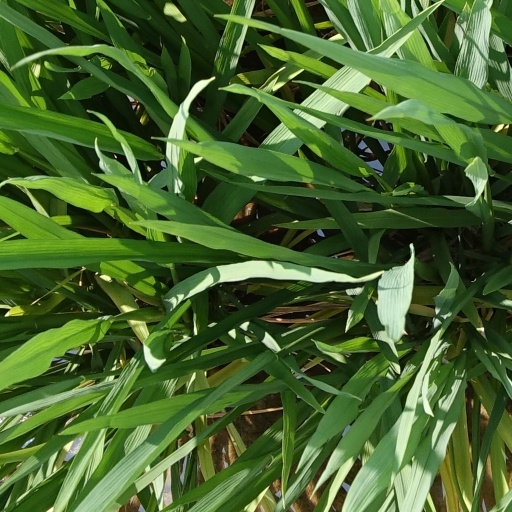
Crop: rice